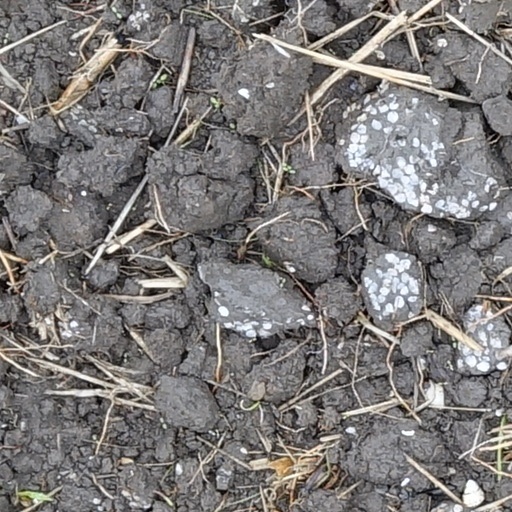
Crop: wheat